Strata SE1

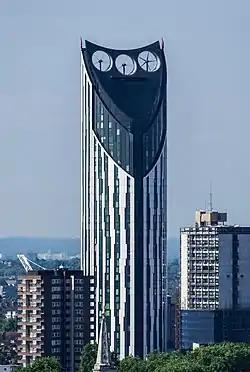
Strata SE1 from Monument in 2014

Strata SE1 is a , 43-storey, multi-award-winning, skyscraper at Elephant & Castle in the London Borough of Southwark with more than 1,000 residents living in its 408 flats.